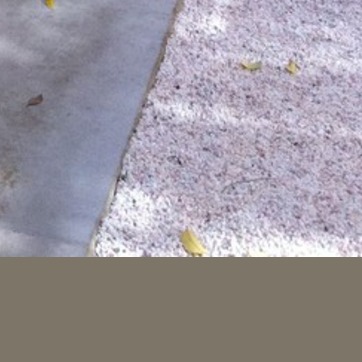
Material: tile